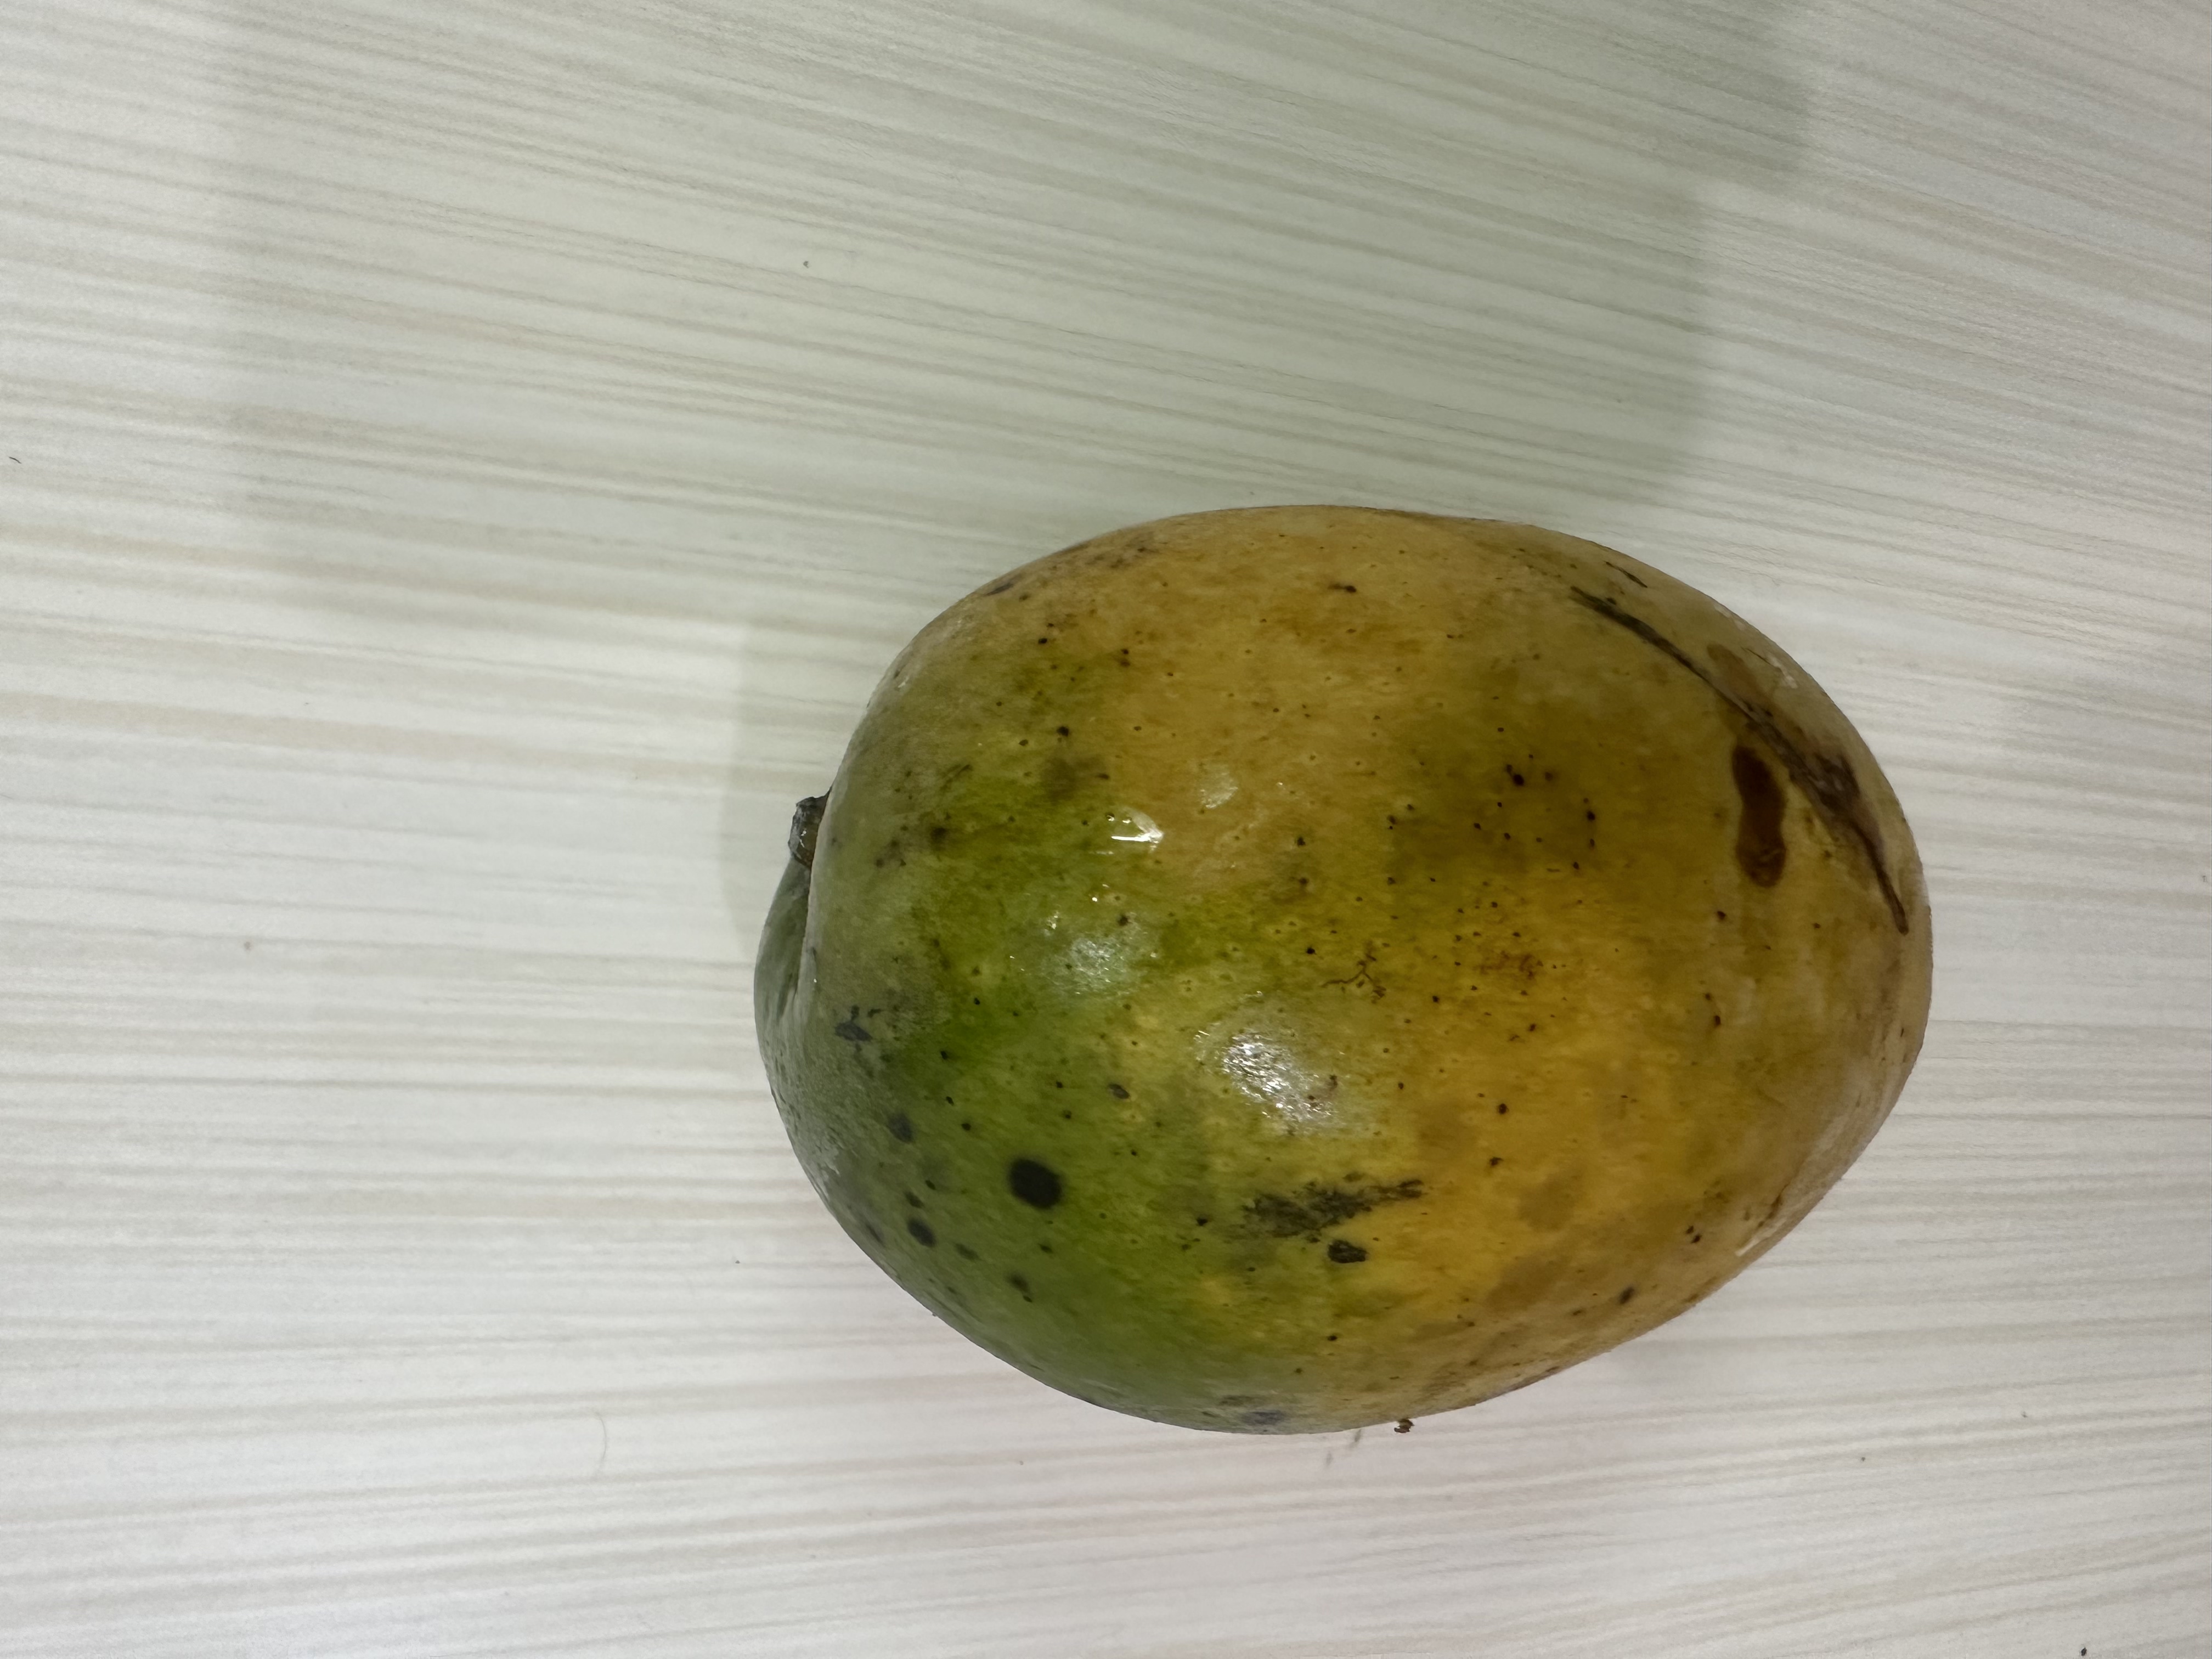
Mango variety: Kanchon Langra